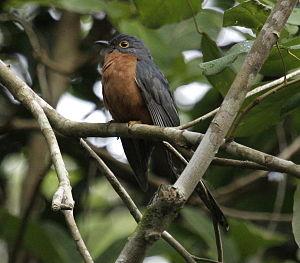
Le Coucou à poitrine rousse est une espèce d'oiseaux de la famille des Cuculidae.